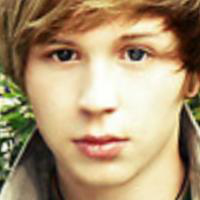
Age group: age 11-20